Amrum

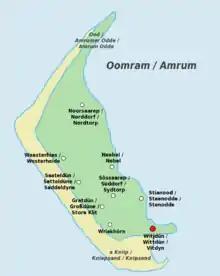
Map of Amrum (North Frisian, German and Danish place names)

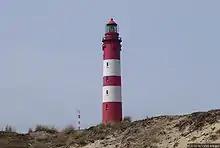
Amrum lighthouse

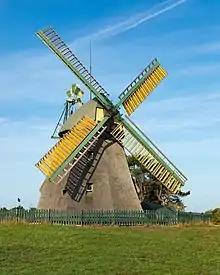
Amrum wind mill (2018)

Amrum's area measures 20.4 km, making it the tenth-largest island of Germany (excluding Usedom which is partly Polish territory). Including the large Kniepsand beach on the western shore to the surface area results in a total area of c. 30 km. Amrum's surface area has however been subject to constant change due to land loss and gain caused by the sea. During the 19th century, a 20th part of the area recorded in the beginning of the century had been lost, but in 1913, a net gain was again recorded at the Kniepsand.